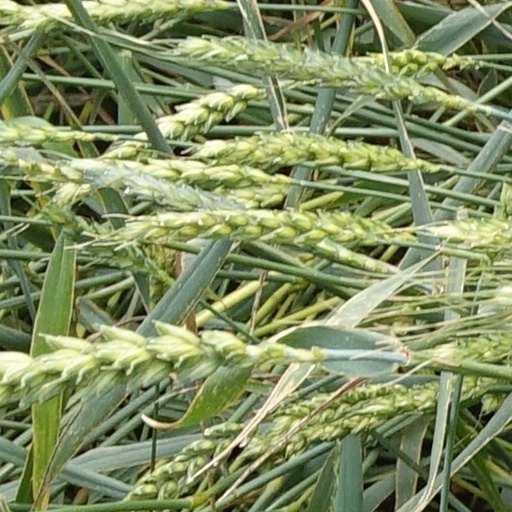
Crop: wheat